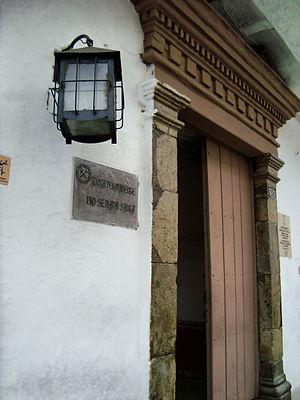
Cet article liste les monuments nationaux du Cauca, en Colombie. Au 1ᵉʳ décembre 2015, 63 monuments nationaux étaient recensés dans ce département.